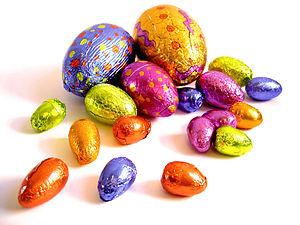
Une chasse au trésor est une épreuve ludique où les participants, généralement regroupés en équipes, doivent trouver un cadeau dissimulé par les organisateurs. Des indices sont généralement fournis pour permettre d'arriver au but. Les chasses au trésor sont des activités très prisées pour animer des anniversaires d'enfants. L'avènement d'internet a permis aux éditeurs de démocratiser le jeu en le dématérialisant sous forme d'un fichier téléchargeable qui comprend en général tous les éléments nécessaires à la mise en place du jeu mais aussi parfois les accessoires comme les cartes d'invitation ou les diplômes.